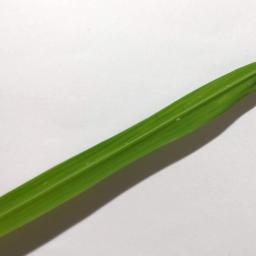
Label: Rice___Healthy